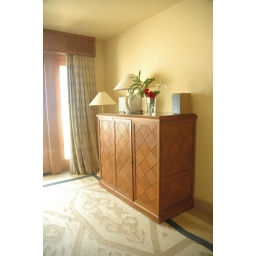
there's a TV in that cabinet, and the flower arrangements were changed daily - gorgeous!